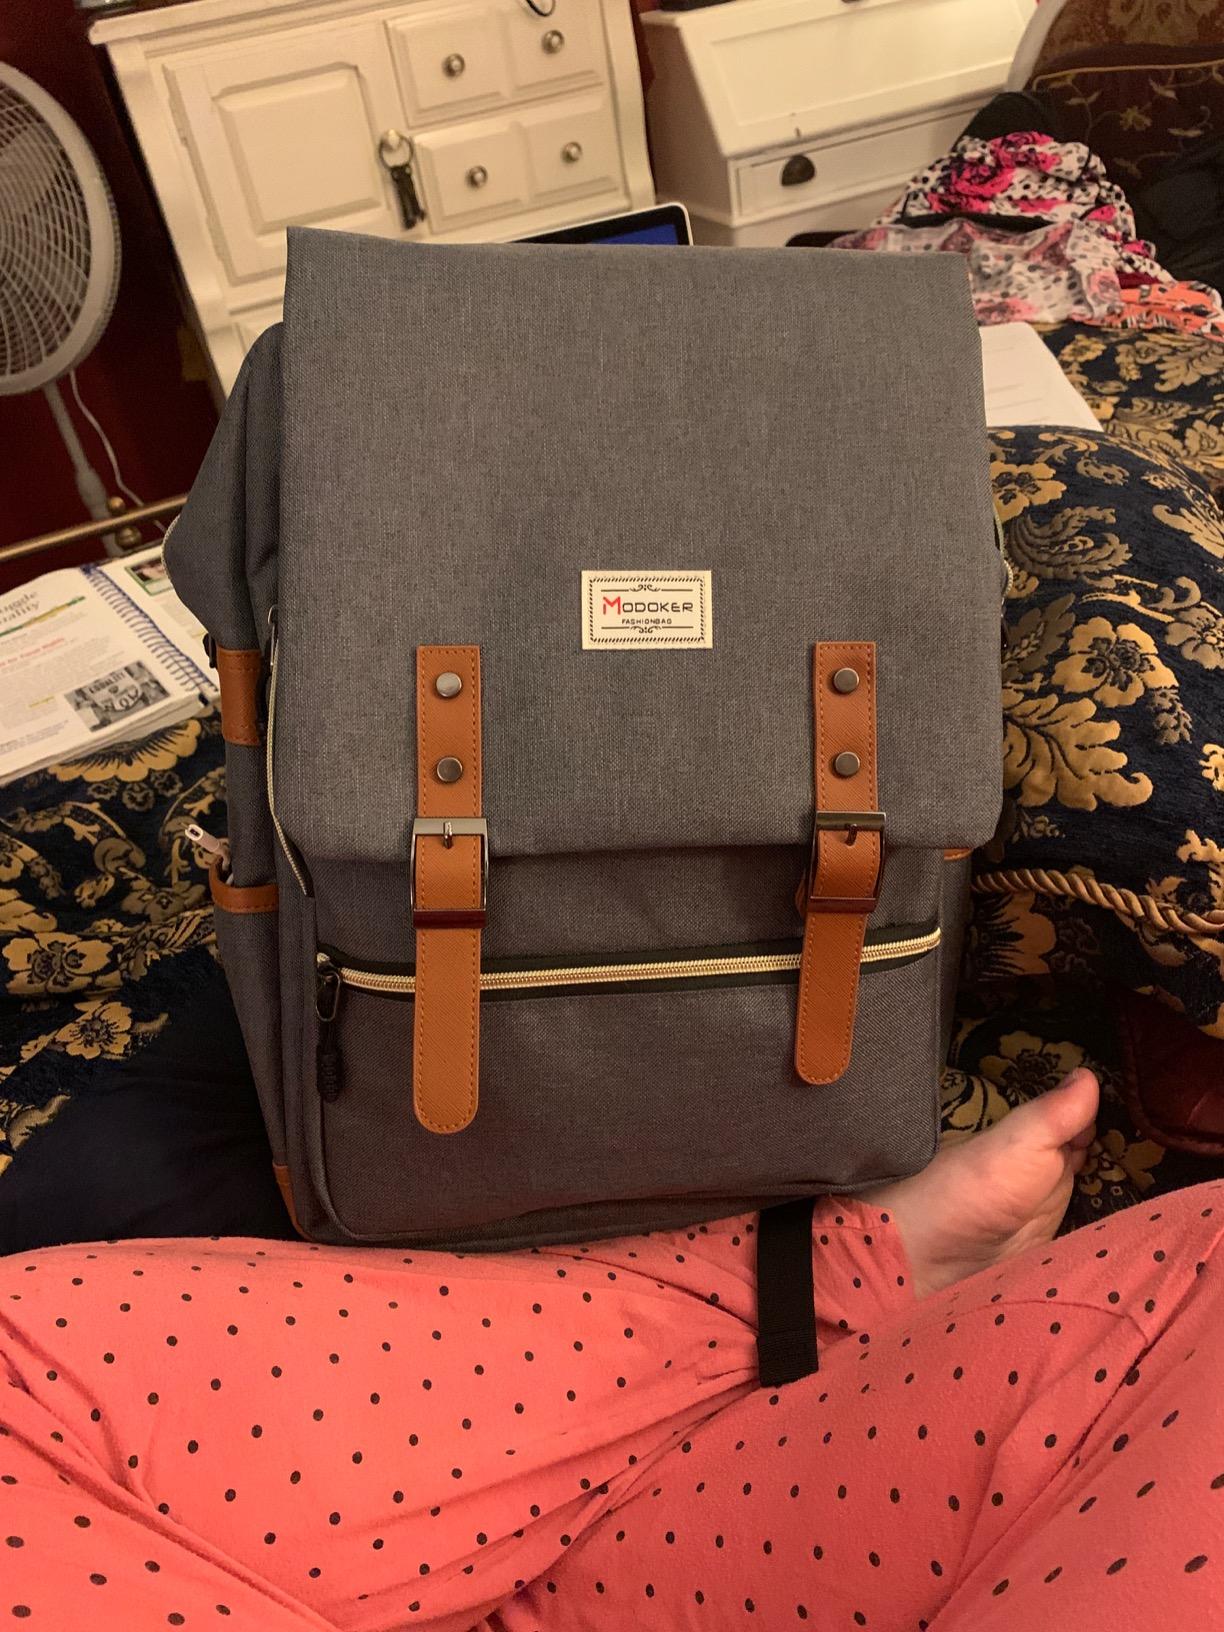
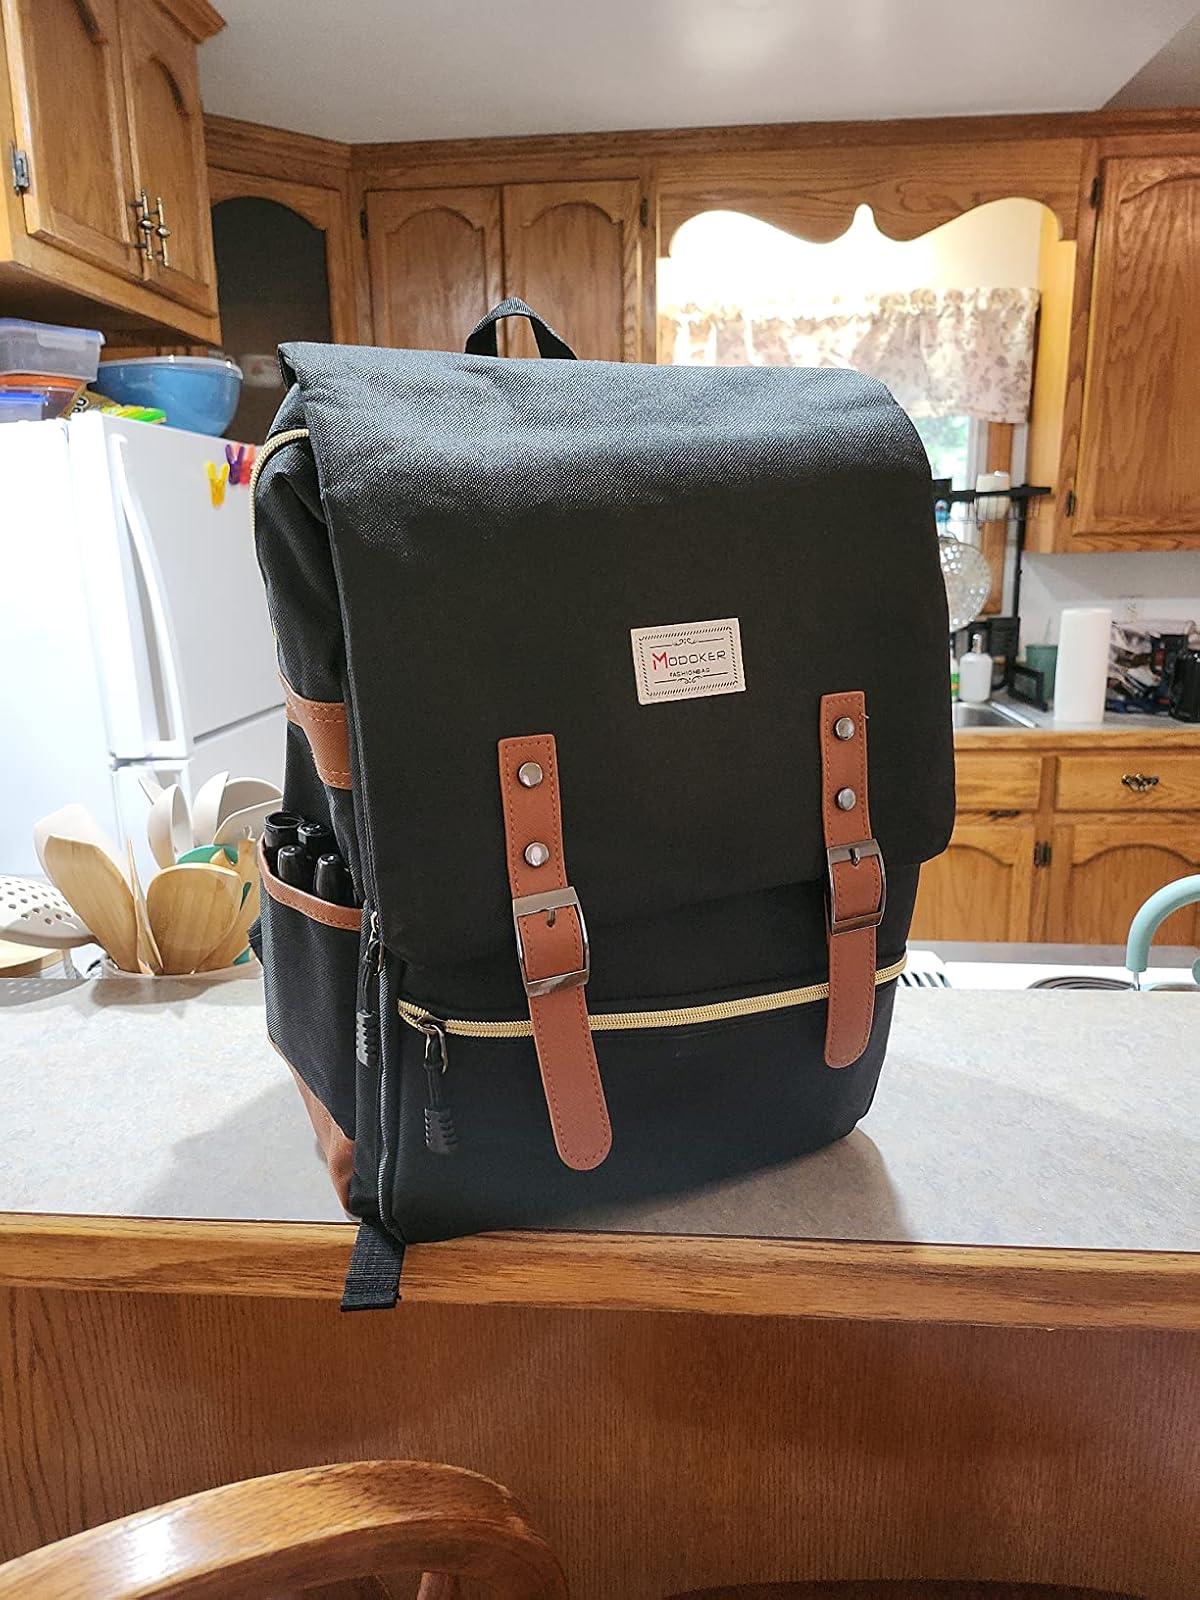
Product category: bag
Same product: no